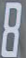
Number: 8